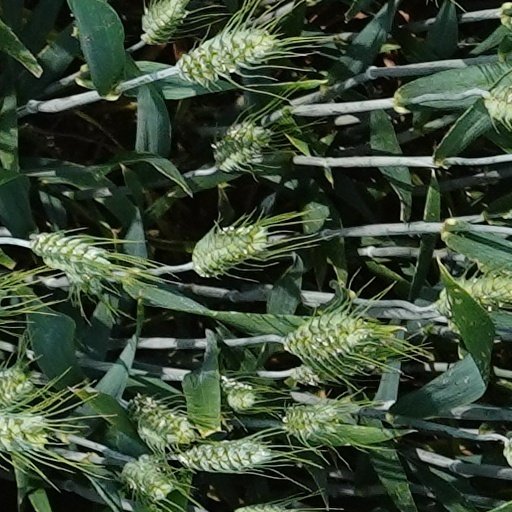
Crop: wheat